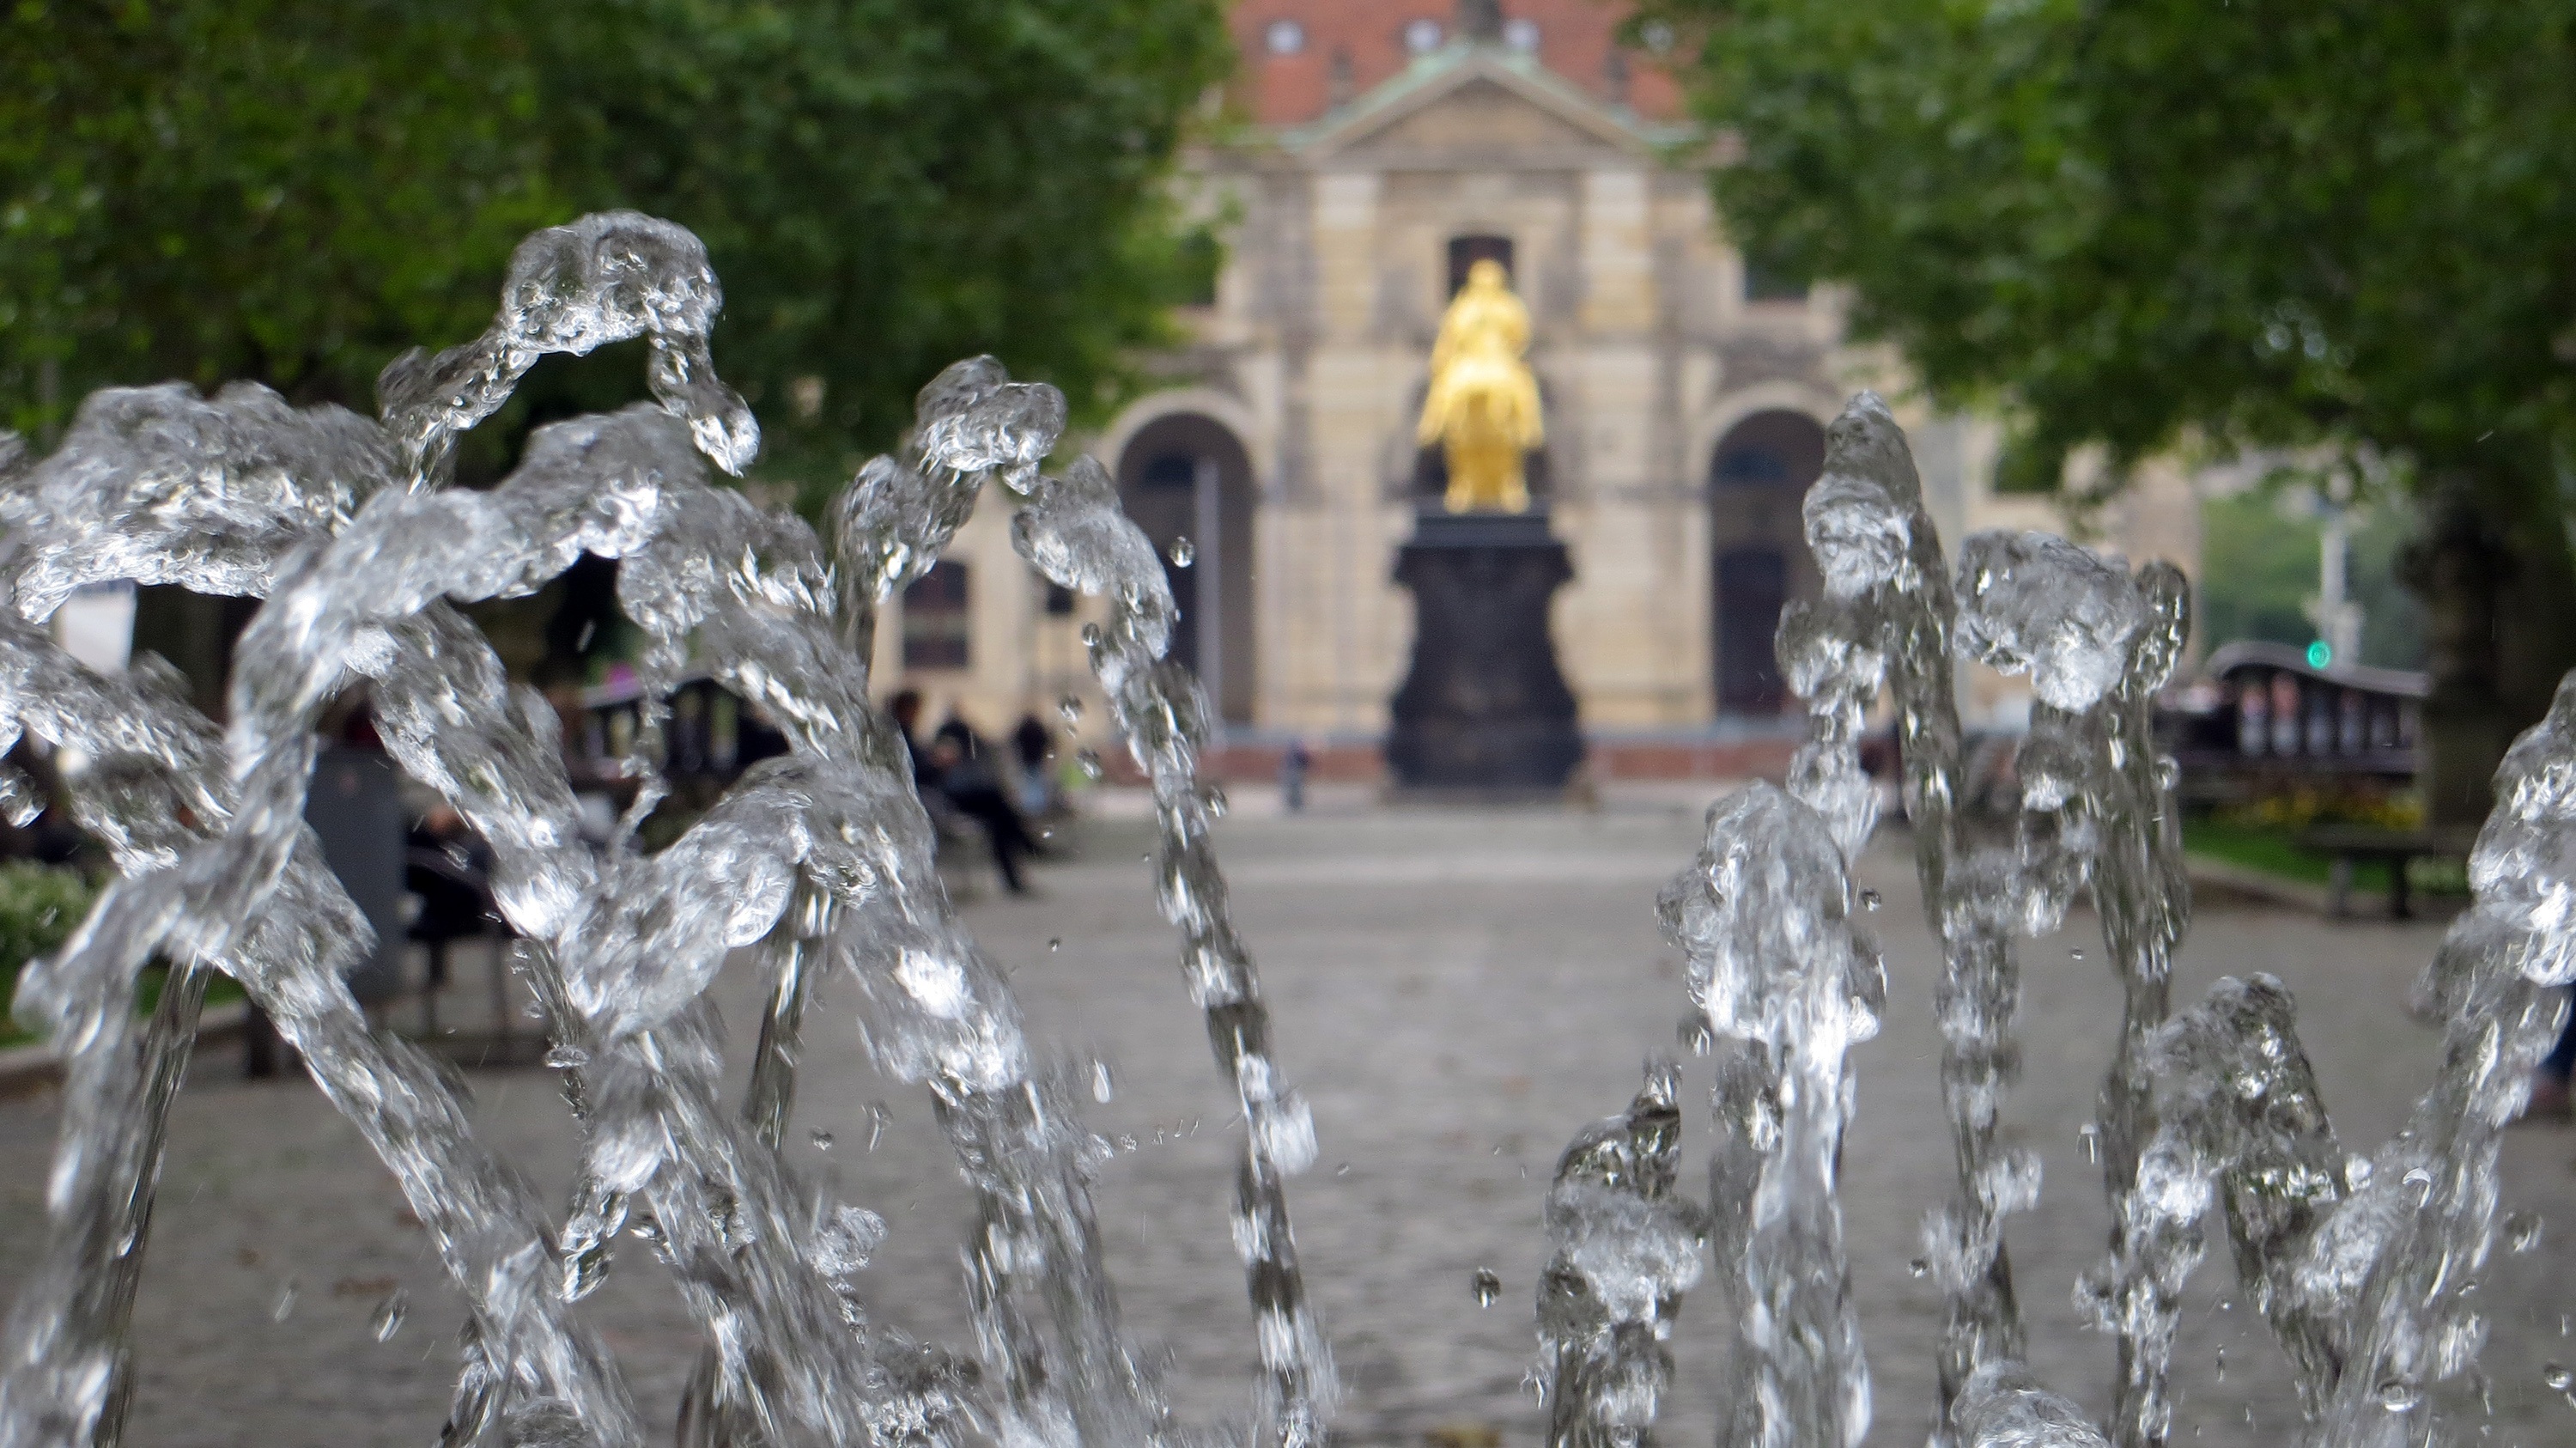
monument, statue, ice, golden, sculpture, fountain, dresden, reiter, equestrian statue, prince elector, frederick the strong